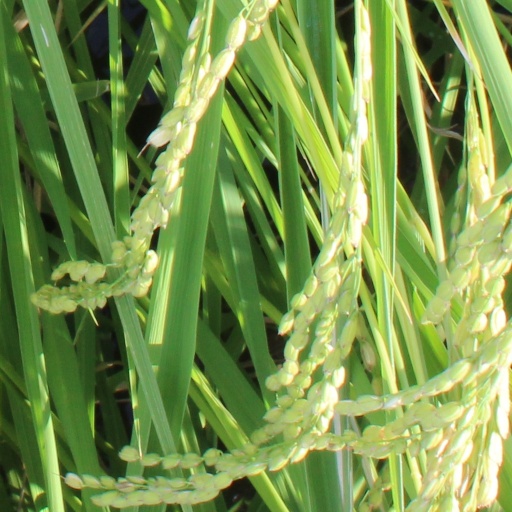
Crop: rice